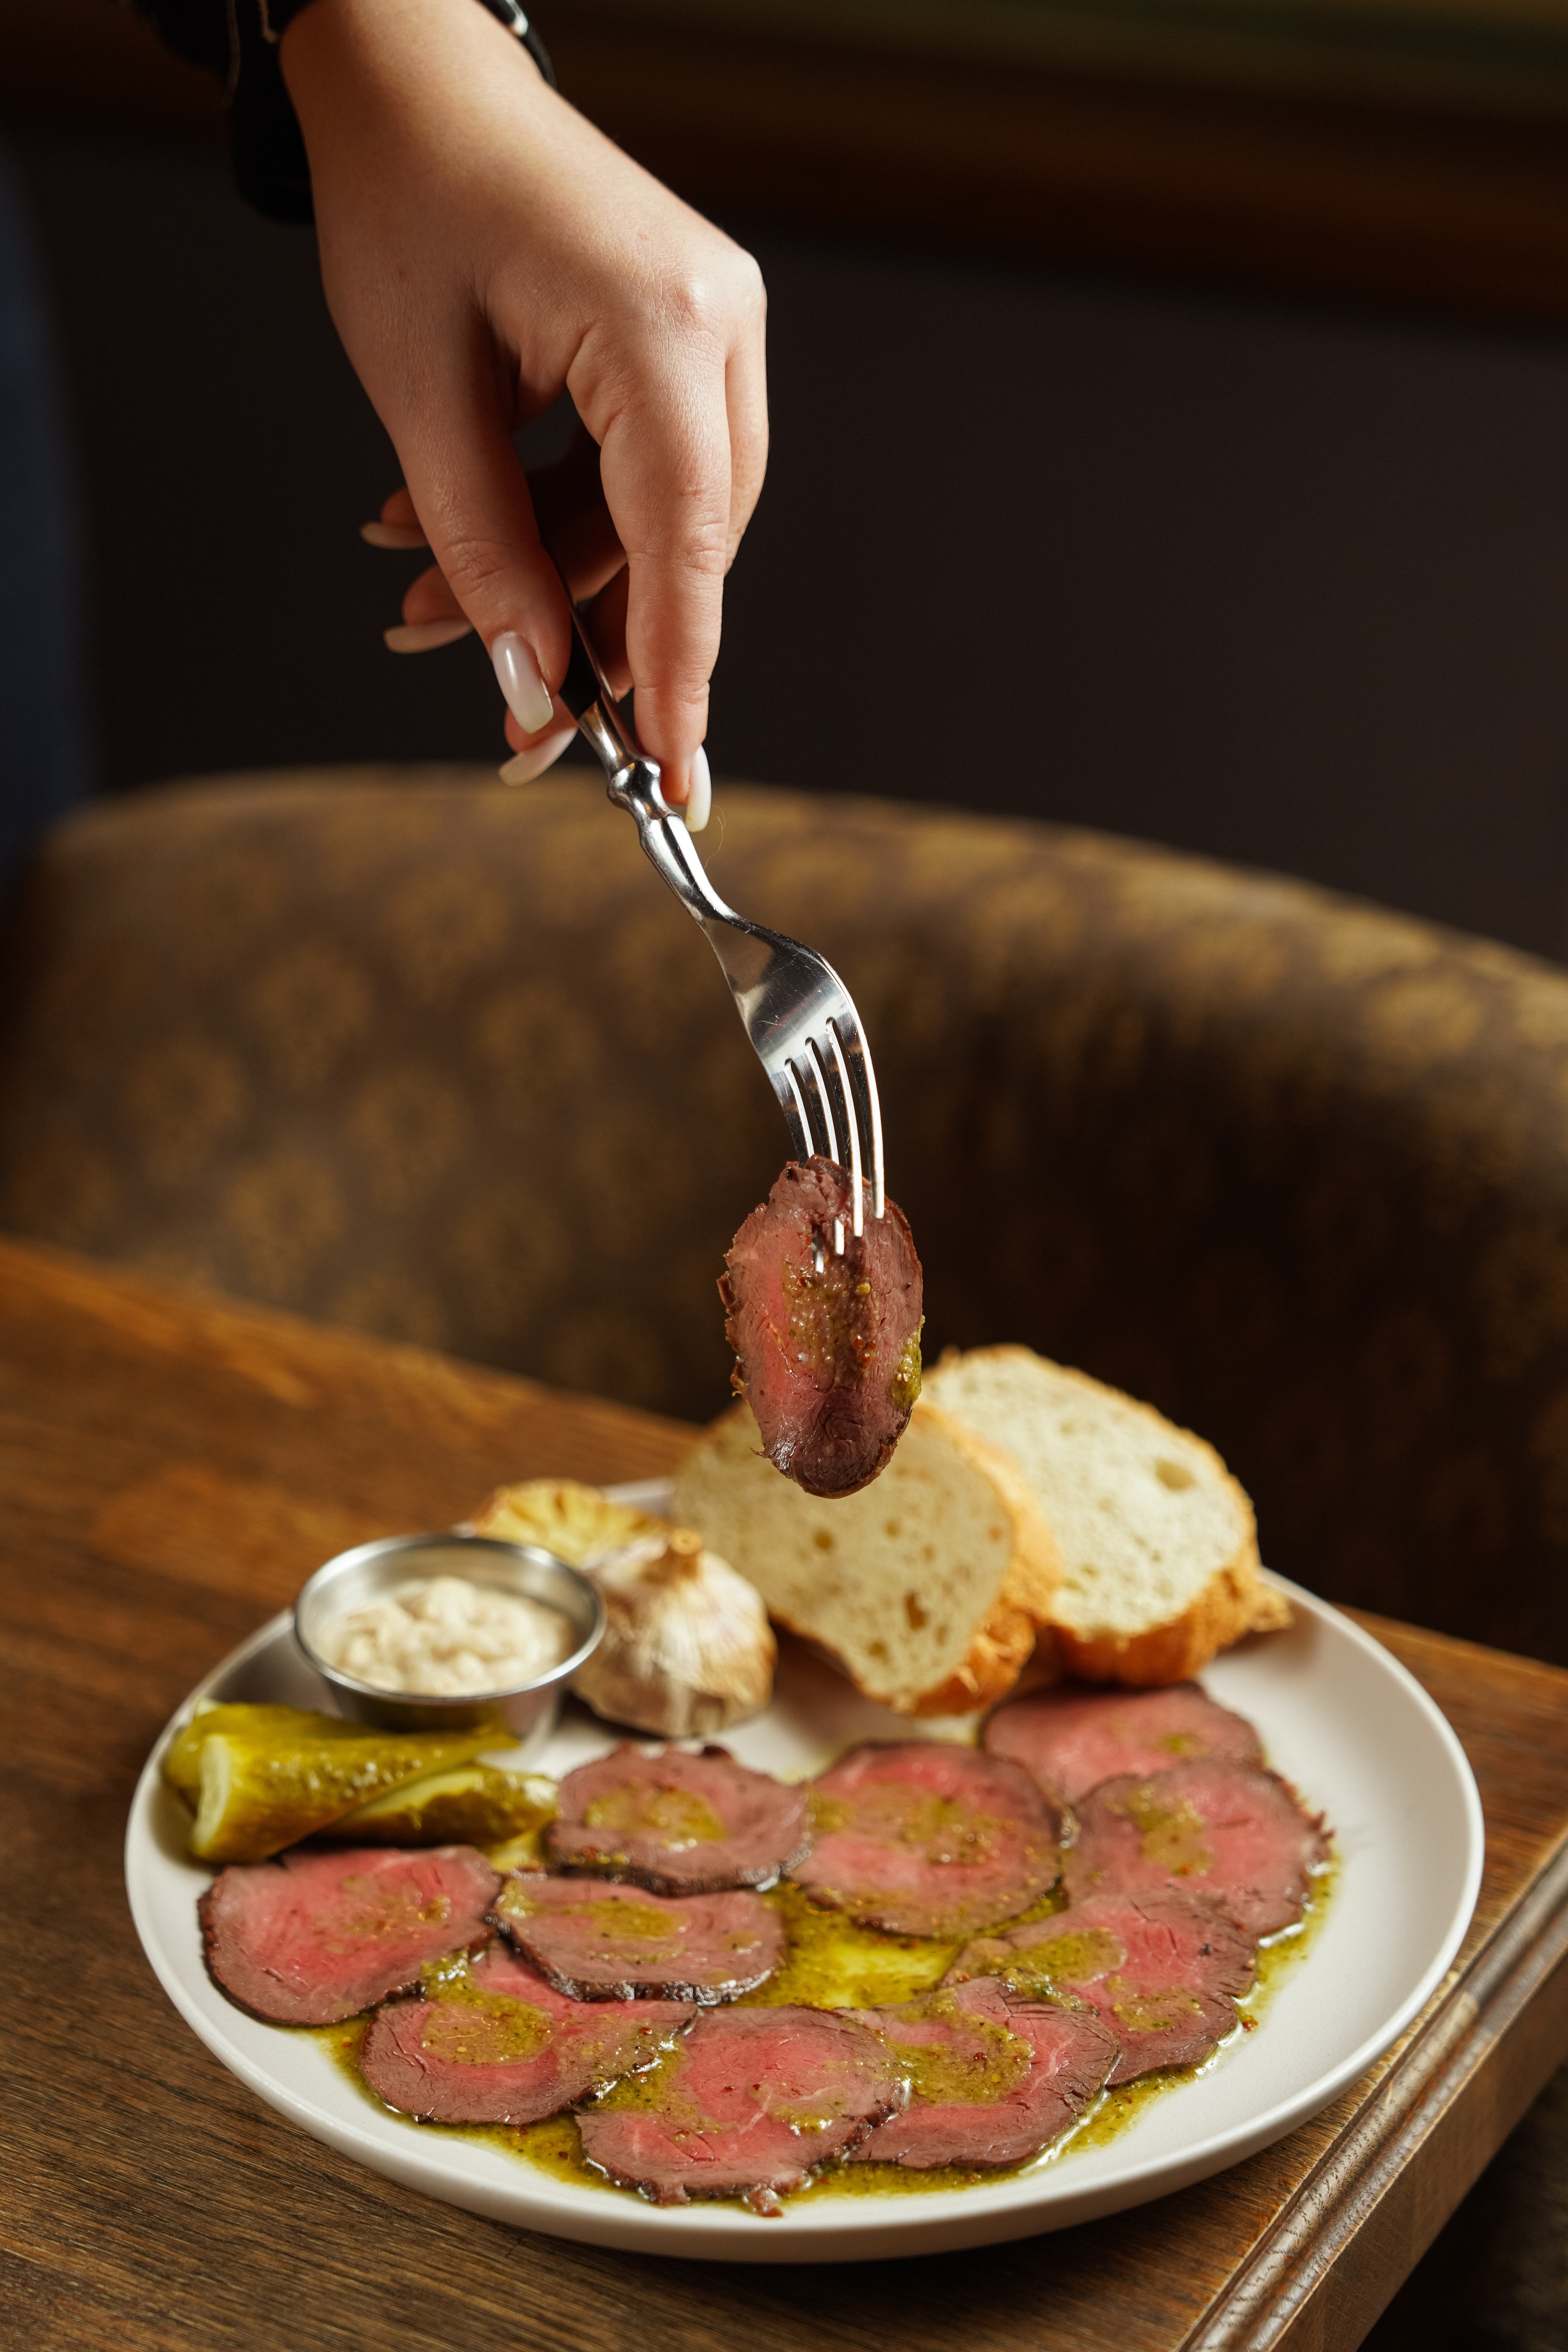
food, table, tableware, ingredient, dishware, recipe, plate, cuisine, dish, Ventricina, fork, pepperoni, cooking, platter, junk food, baked goods, finger food, kitchen utensil, produce, Genoa salami, knife, meat, sweetness, comfort food, fast food, serveware, wrist, baking, Saucisson de lyon, circle, delicacy, culinary art, breakfast, nail, fried food, supper, fashion accessory, sourdough, still life photography, bread, side dish, meal, snack, charcuterie, flesh, brunch, american food, la carte food, salami, indian cuisine, lunch, vegetable, italian food, vegetarian food